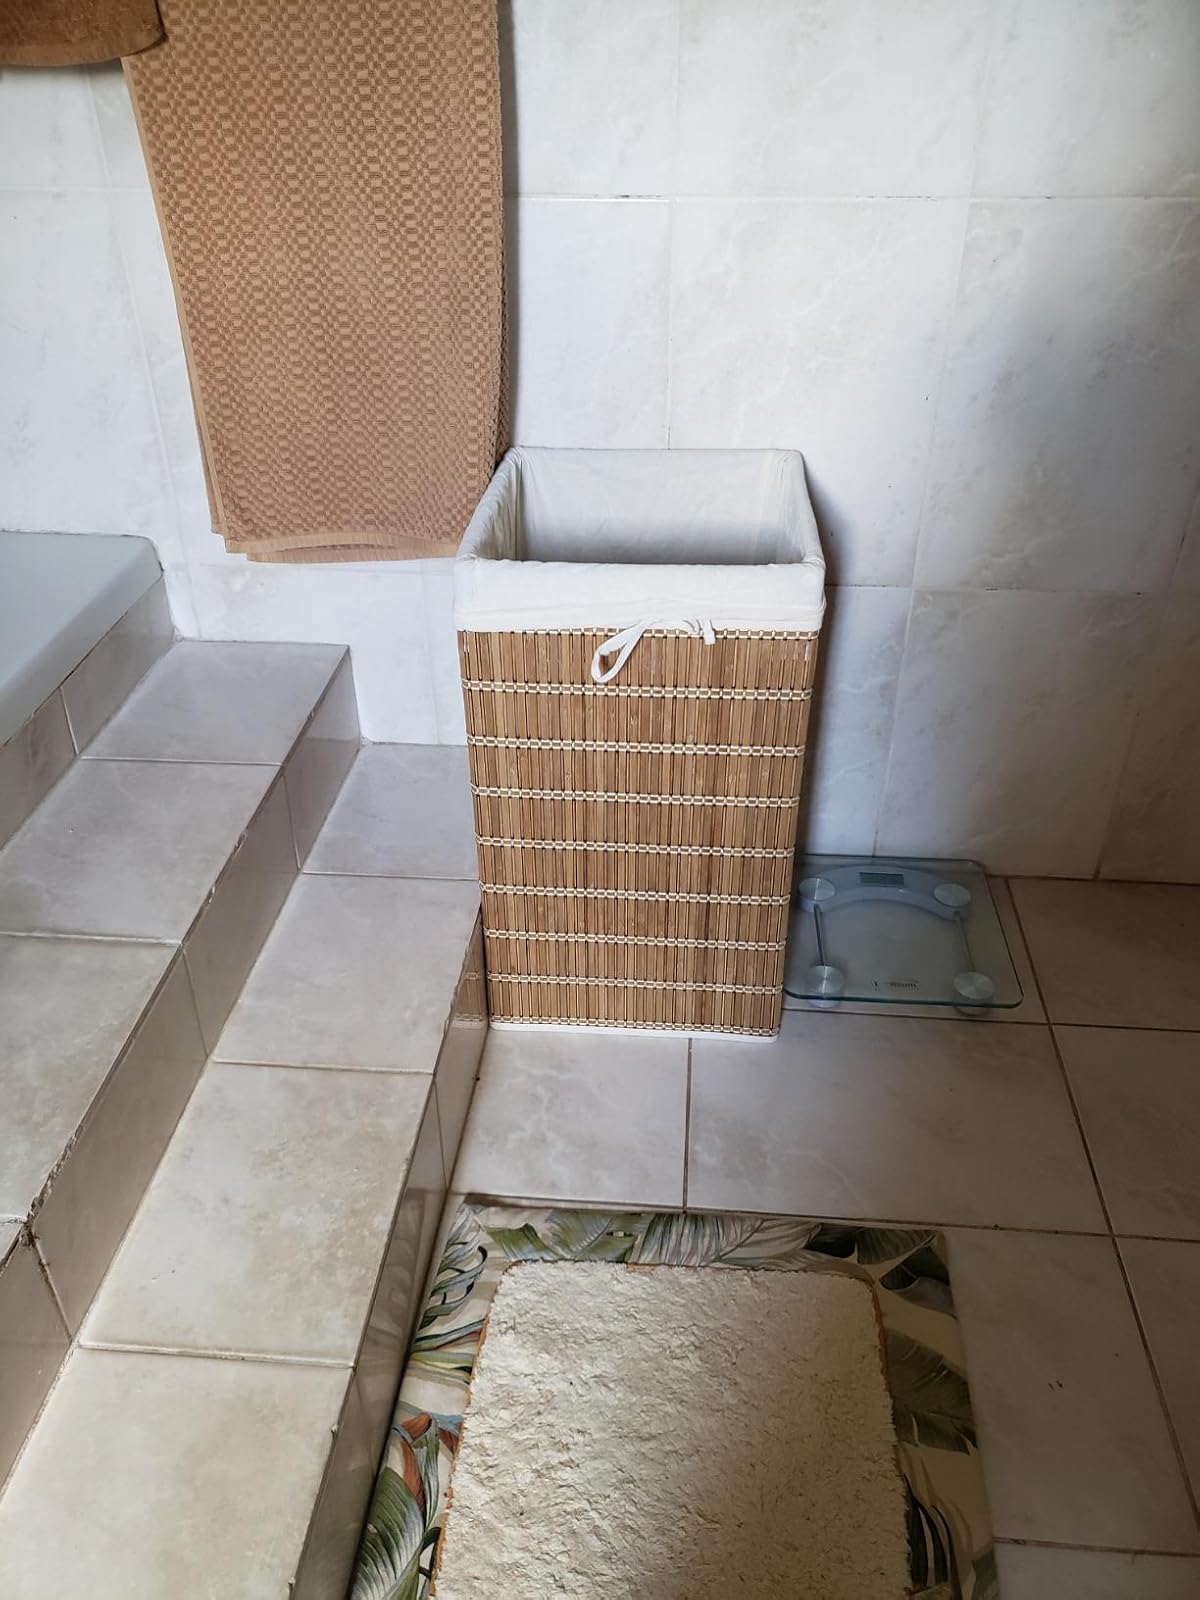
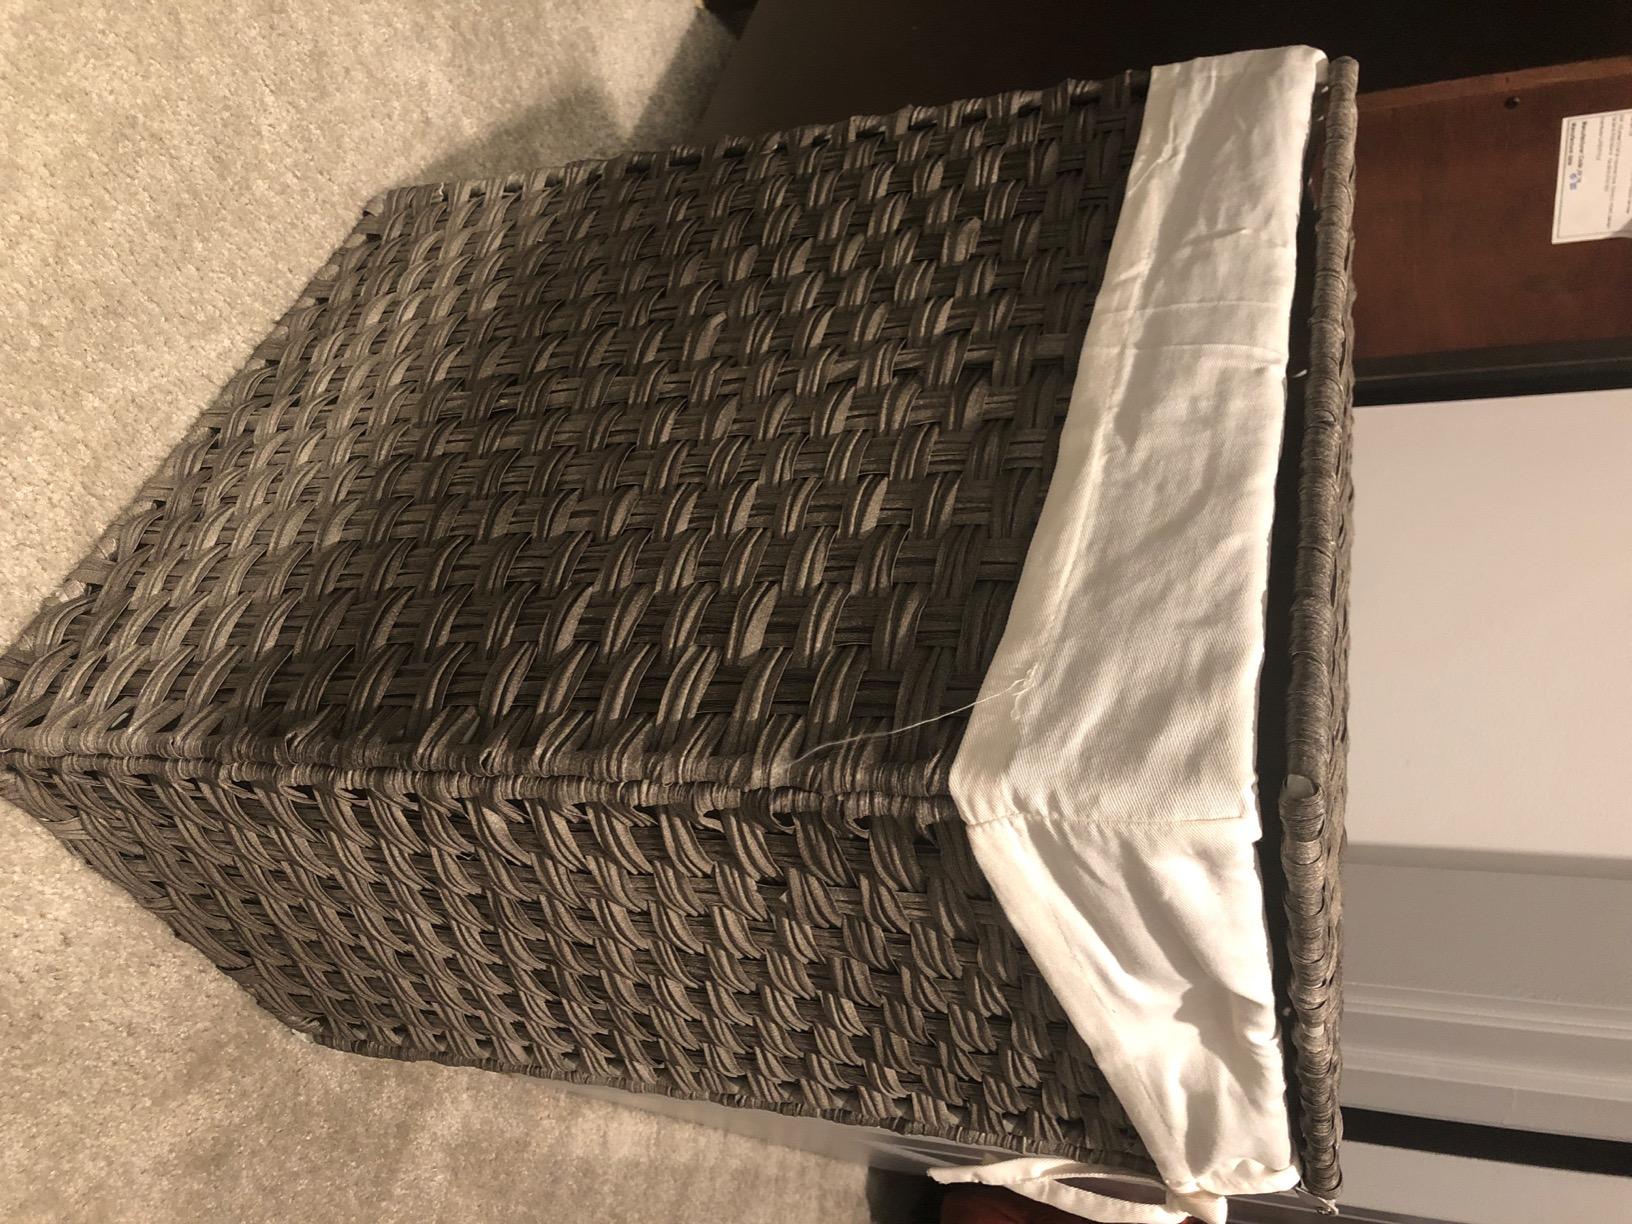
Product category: items_hamper
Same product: no